Rosalba Carriera Peale

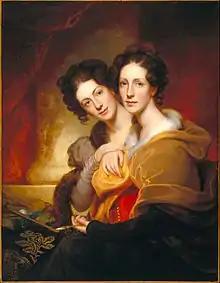
An 1826 portrait of Rosalba and her sister, Eleanor, by Rembrandt Peale.

Rosa was born in Philadelphia, Pennsylvania, in 1799 and was named after Rosalba Carriera, a Venetian Rococo artist who specialized in portrait miniatures and pastel. She was the eldest of nine children born to Eleanor May (née Short) Peale (1776–1836) and her husband, Rembrandt Peale (1778–1860), an artist and museum keeper who was a prolific portrait painter. After her mother's death in 1836, her father remarried to one of his art students, Harriet Cany, who continued to paint after their marriage in 1840.